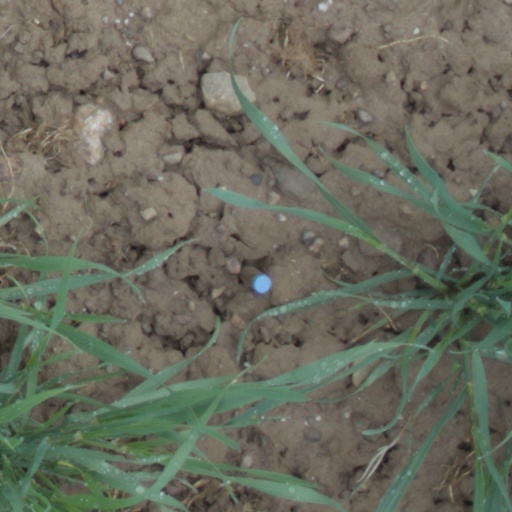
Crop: wheat